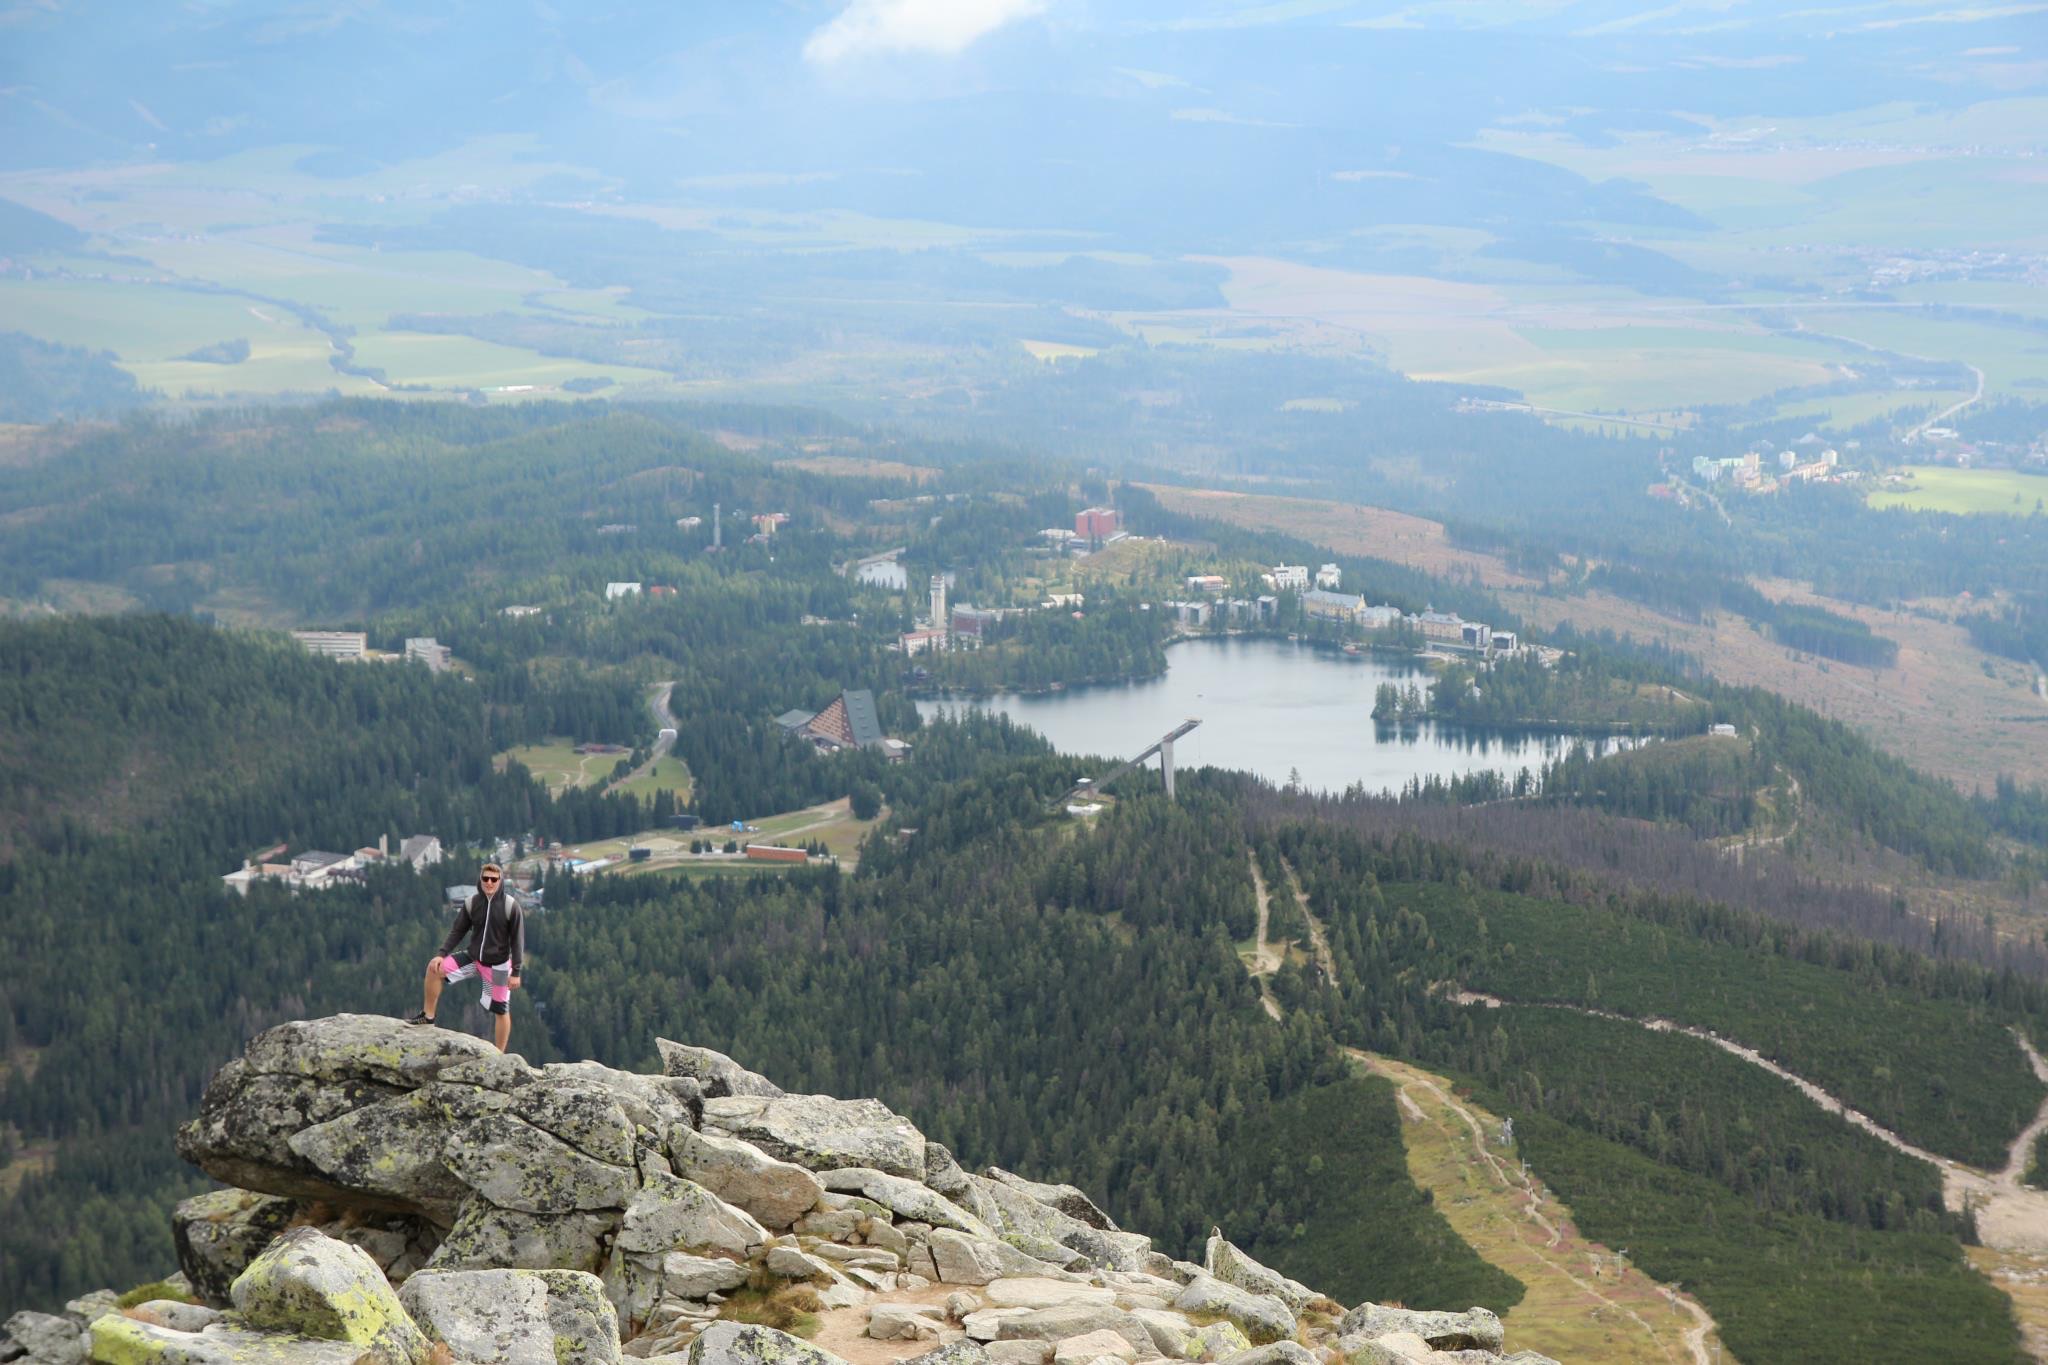
mountain, adventure, mountain range, jumping, extreme sport, ridge, paragliding, sports, alps, plateau, air sports, aerial photography, mountainous landforms, geological phenomenon